Cowbridge (Roman town)

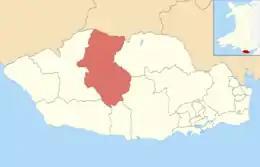
Cowbridge

Cowbridge was a small castra in Roman Wales within the Roman province of Britannia Superior. Today the contemporary settlement, Cowbridge, has a population of roughly 3,600.